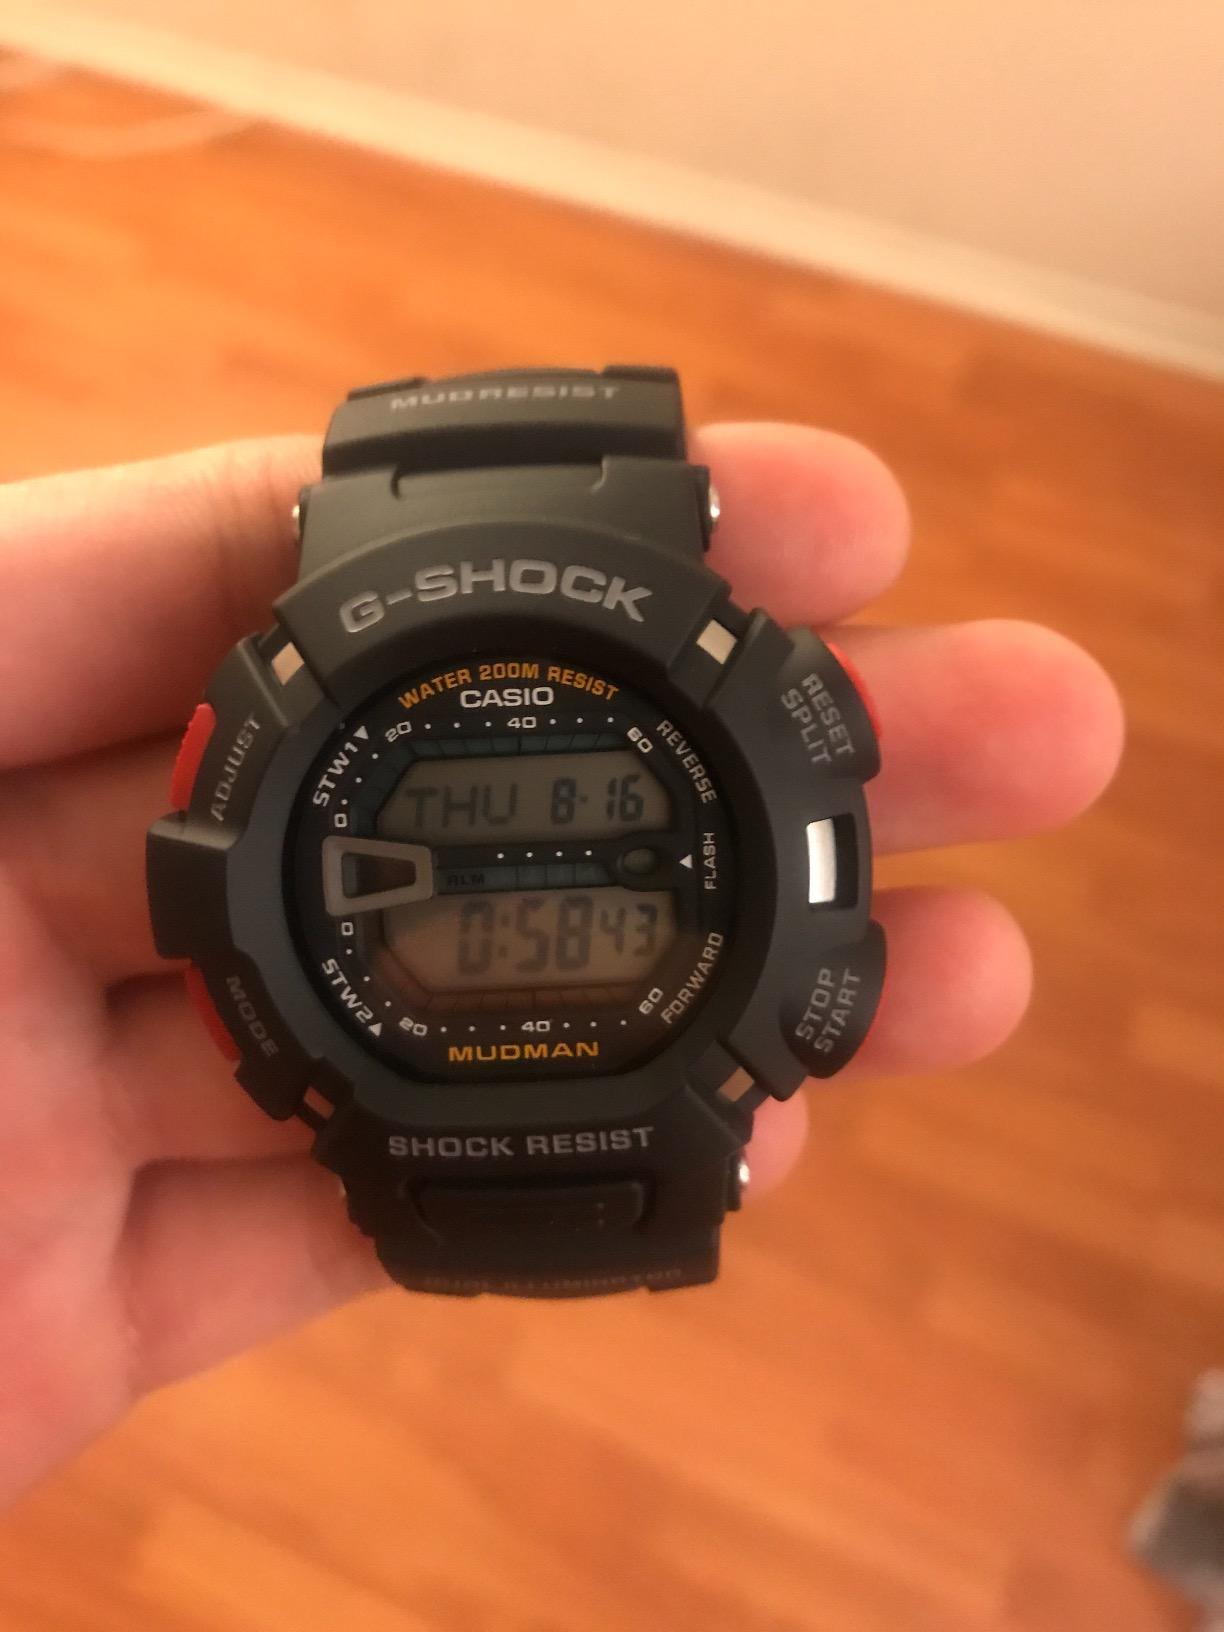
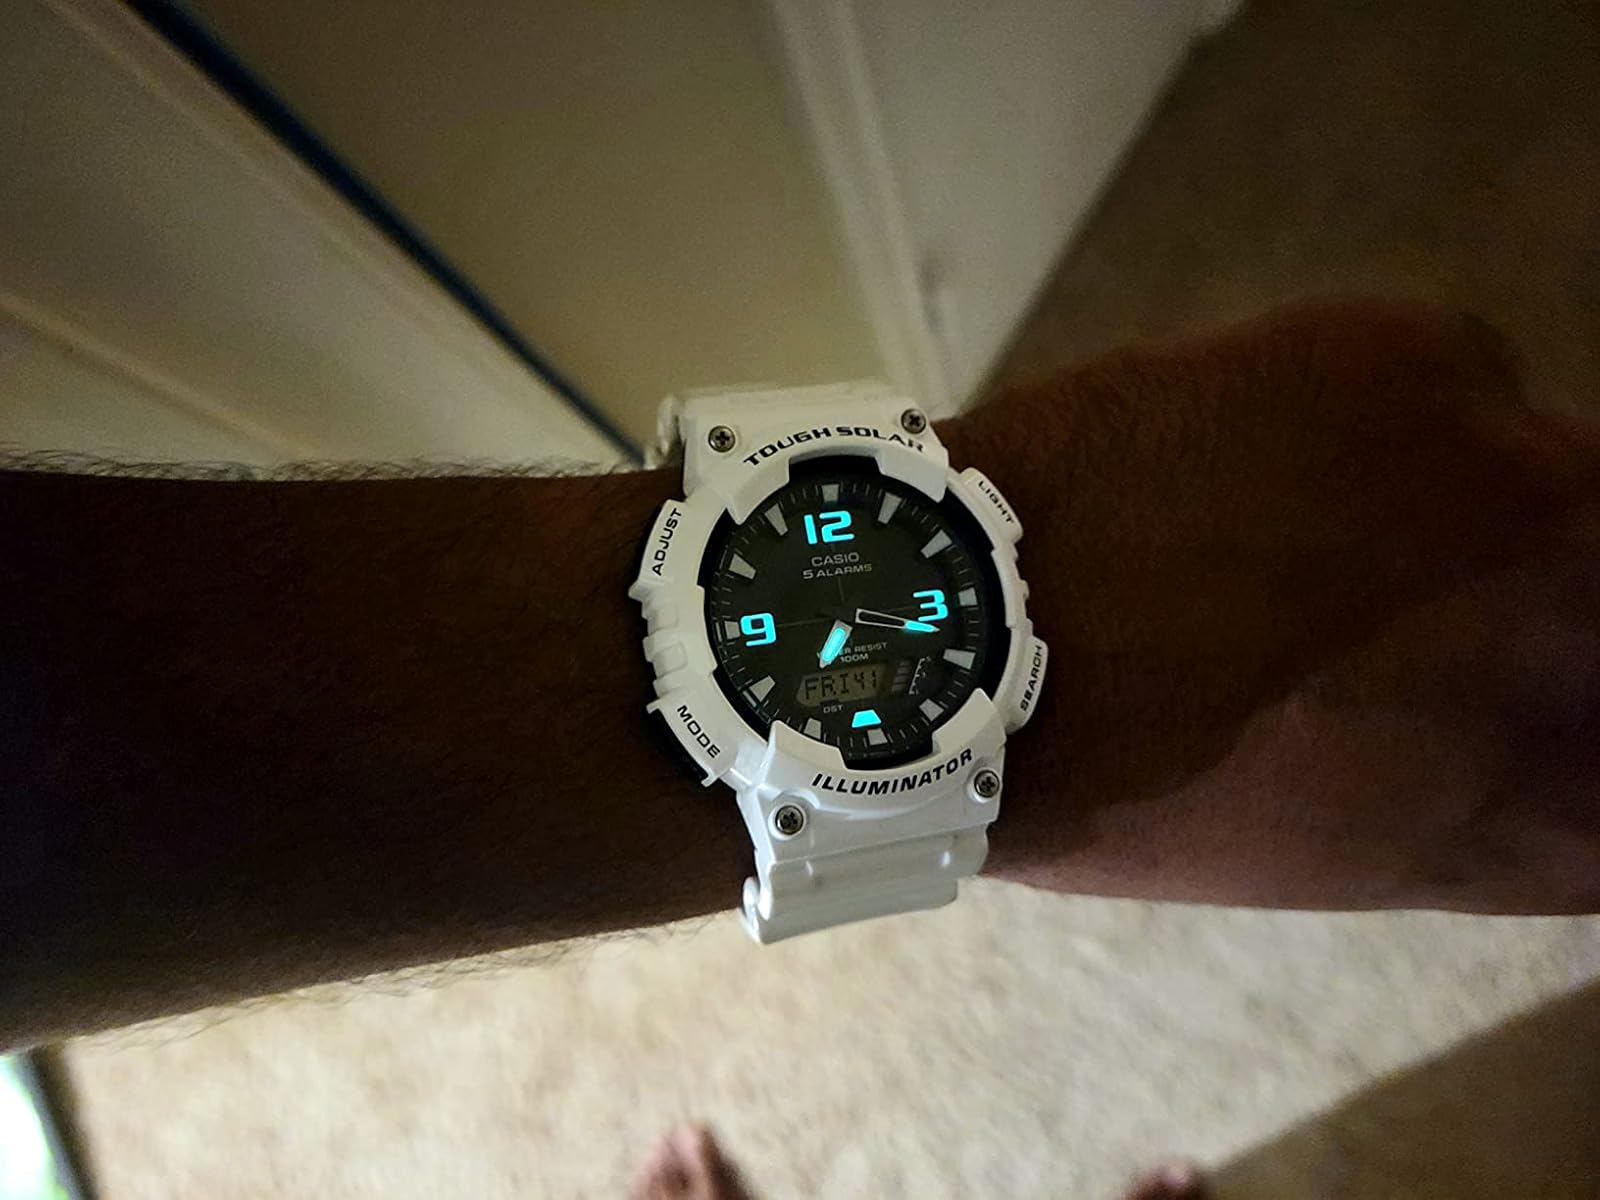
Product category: accessories_watch
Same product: no